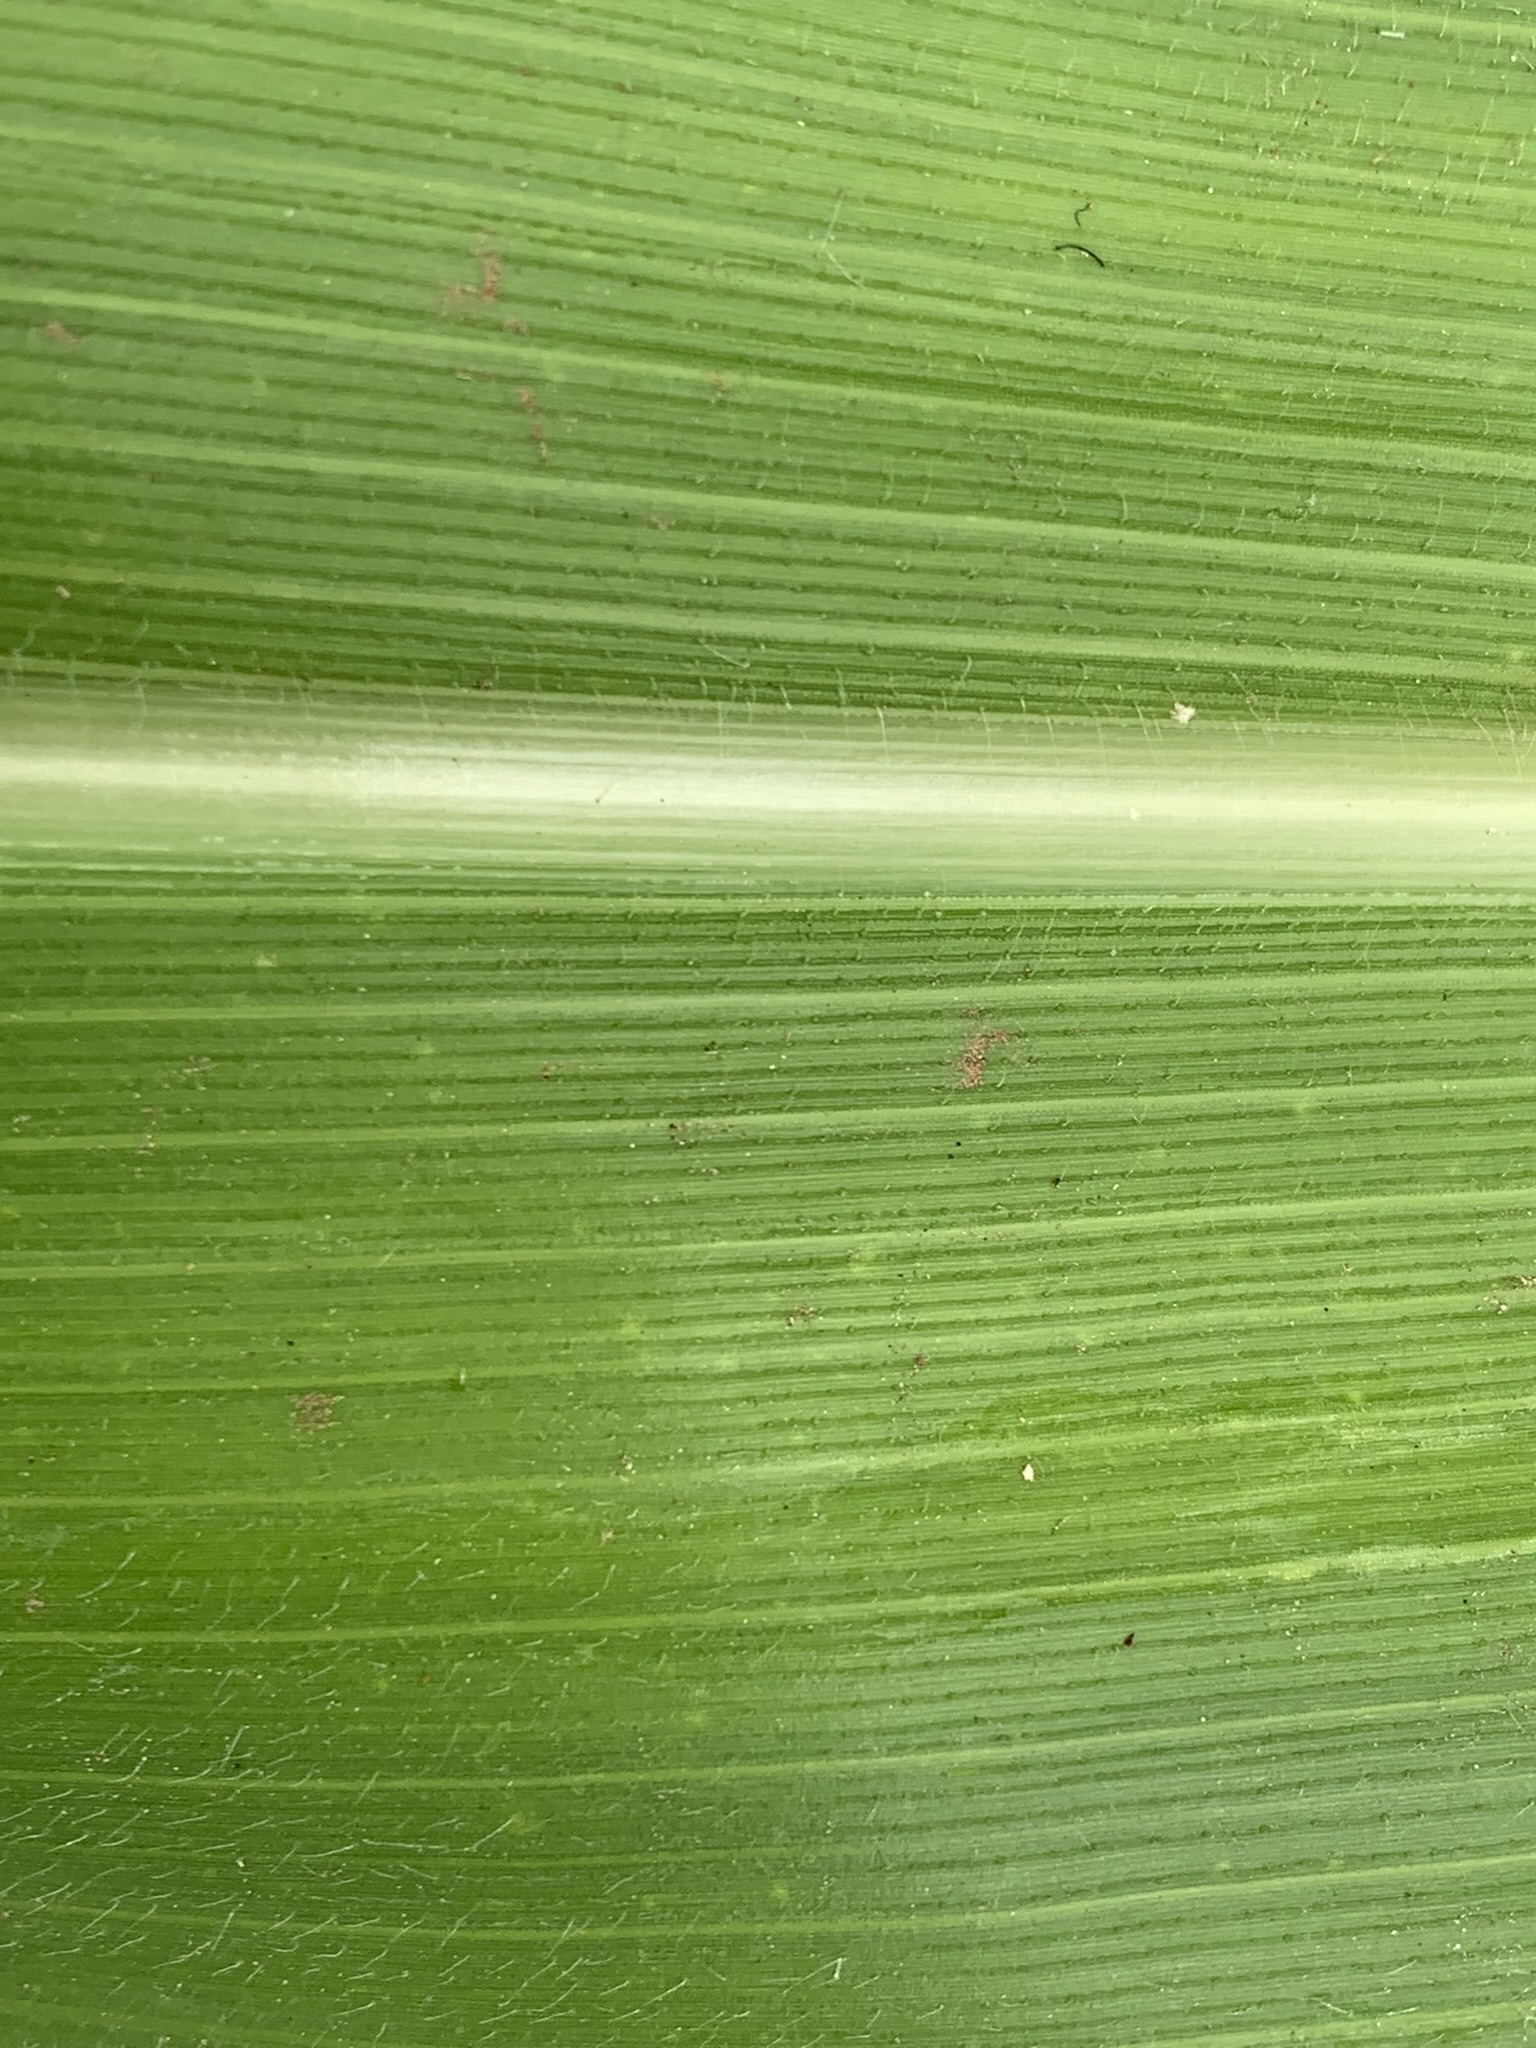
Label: Healthy